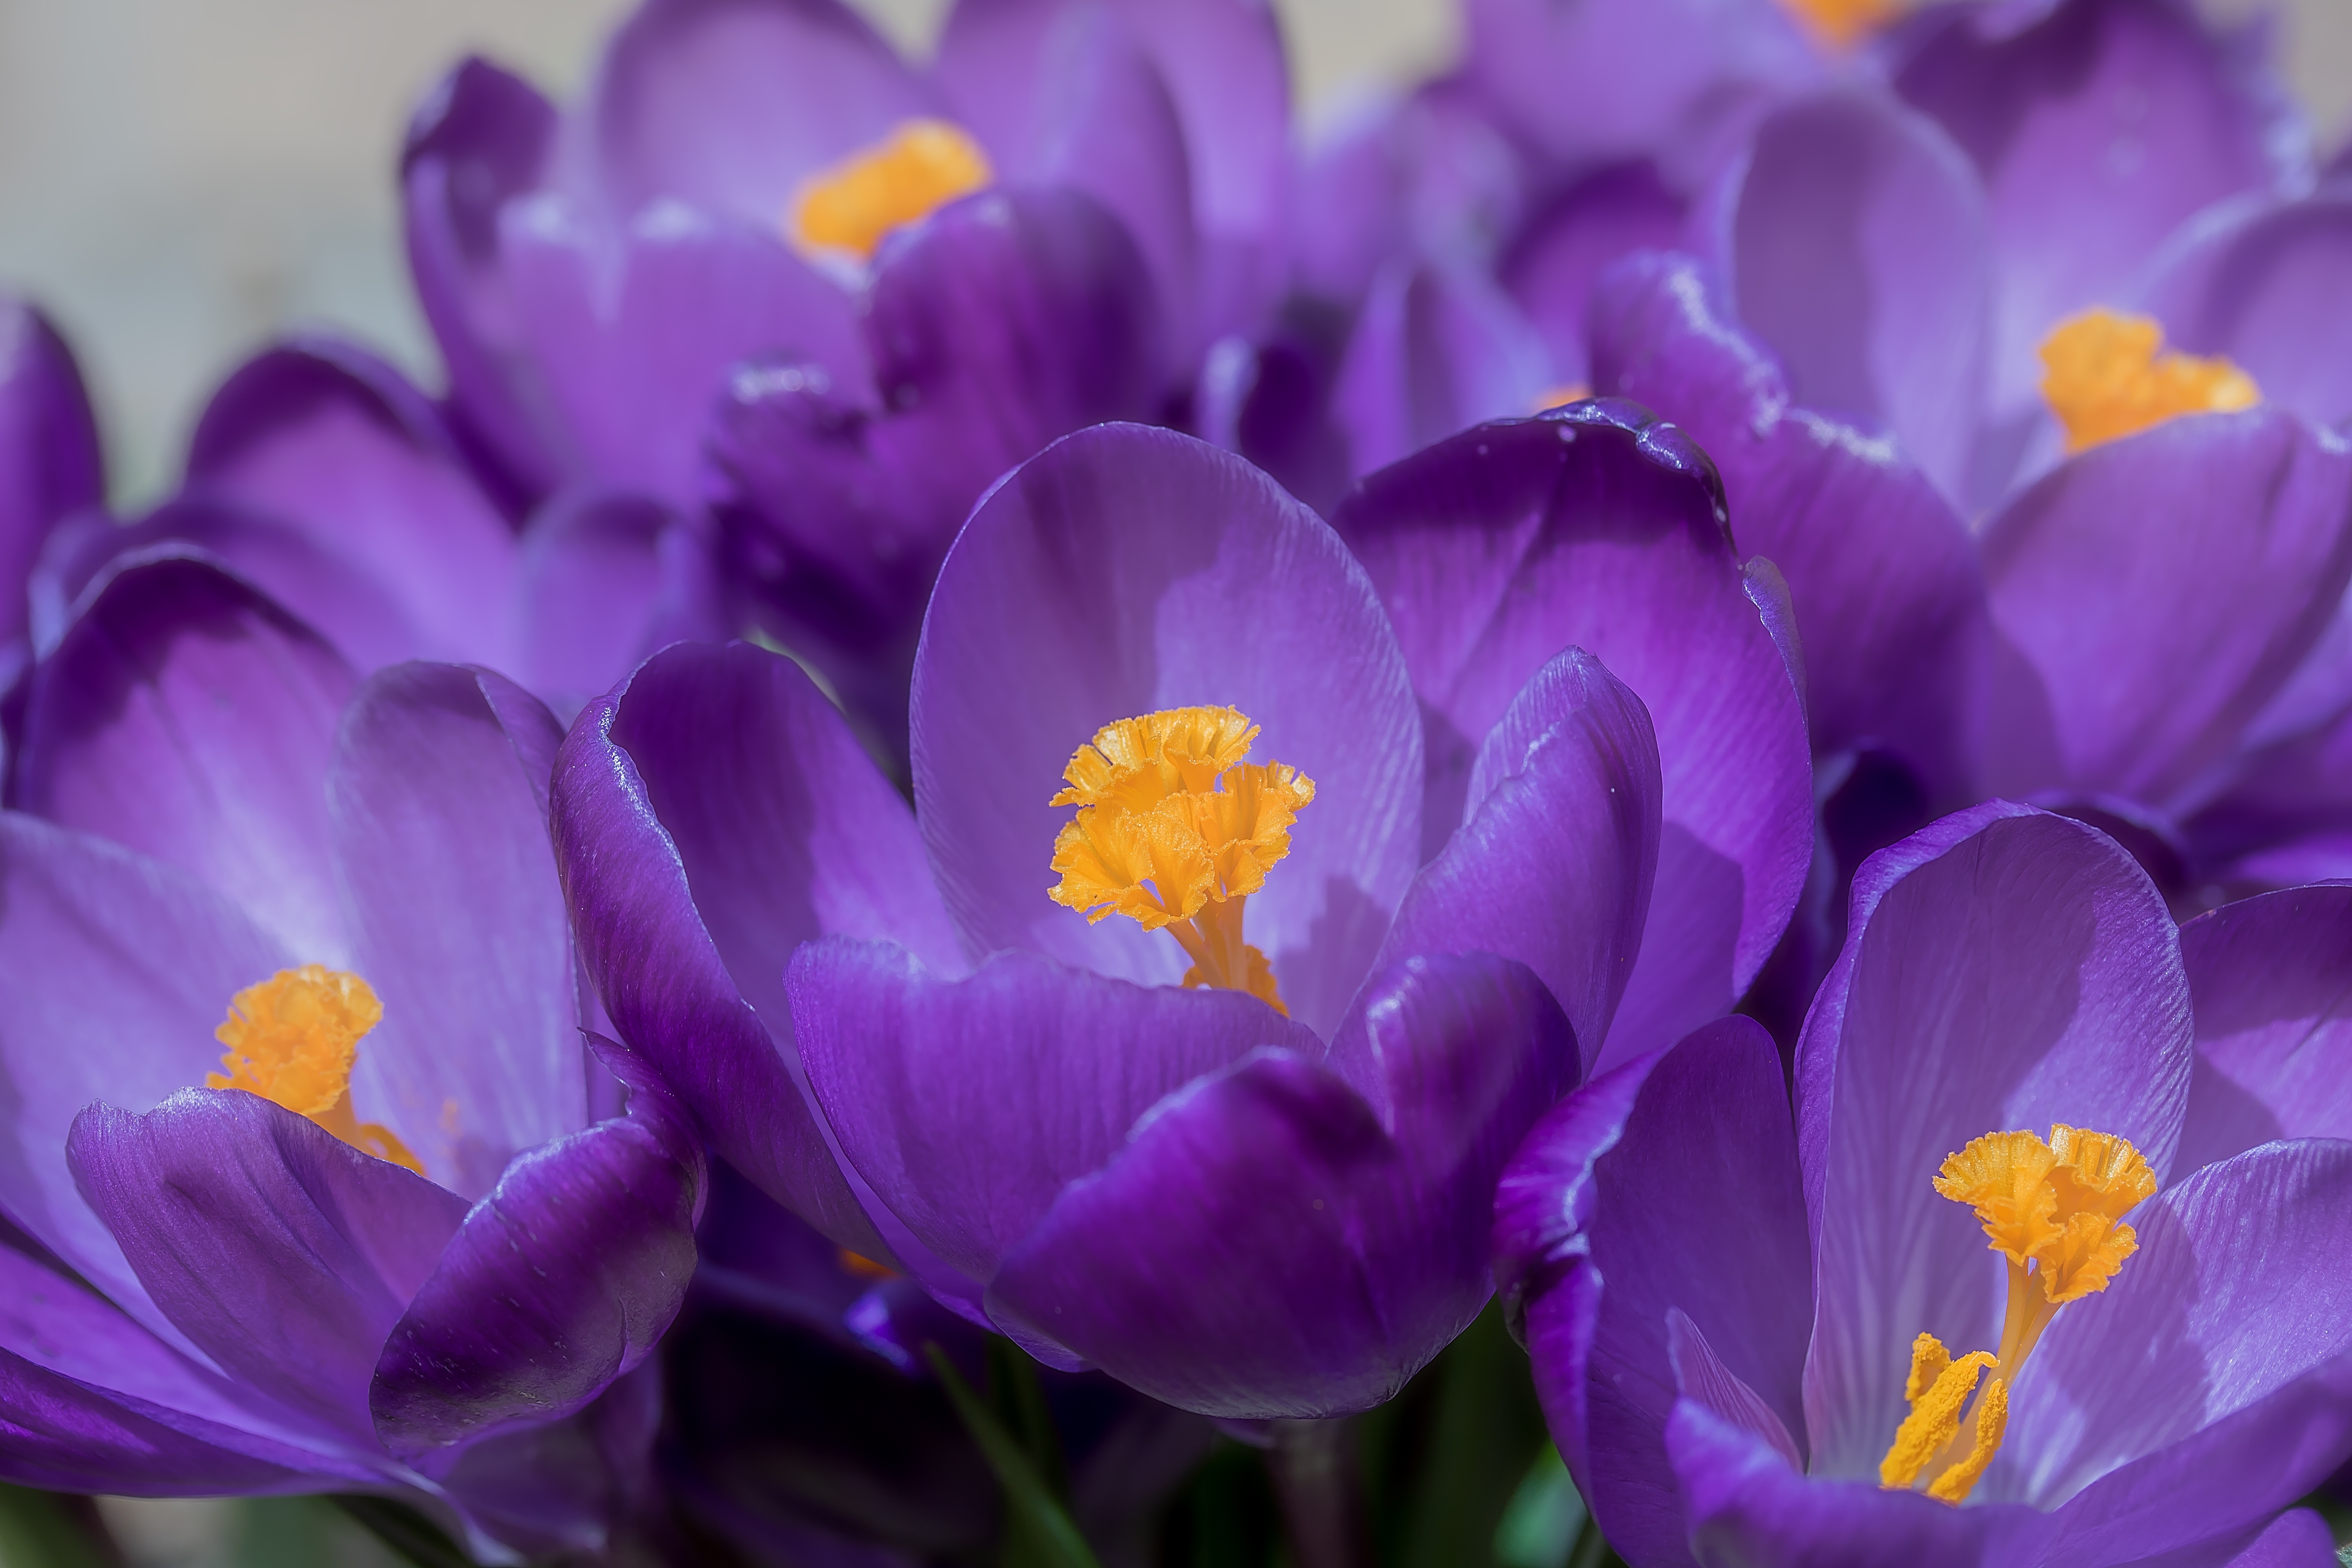
blossom, light, plant, flower, purple, petal, bloom, spring, colorful, flora, crocus, spring flower, stamens, macro photography, flowering plant, bee pollen, b hen, land plant, iris family